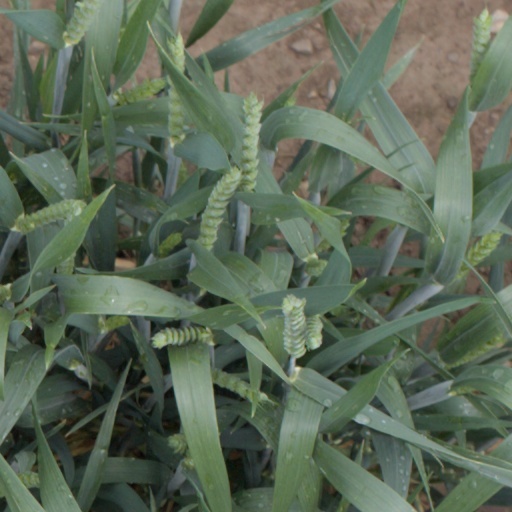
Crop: wheat